Catherine Hanaway

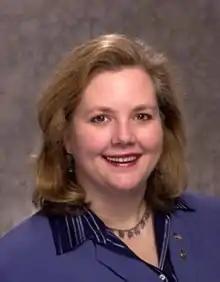
Hanaway as U.S. Attorney

After the appointment of Raymond W. Gruender to the U.S. Court of Appeals for the Eighth Circuit, Hanaway was appointed United States Attorney for the Eastern District of Missouri, taking office on July 19, 2005. As the chief federal law enforcement for half of Missouri, Hanaway prosecuted over 4,000 cases. On taking office, she made a point of visiting every local prosecuting attorney in her district, the first time in over two decades that a U.S. Attorney had done so.